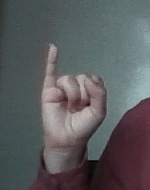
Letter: meem